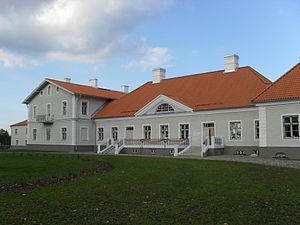
Kukruse est un village du Virumaa oriental en Estonie. Sa population est d’environ 600 habitants. Le village appartient depuis 1991 à la commune de Kohtla-Järve.
Voici une liste de manoirs en Estonie.